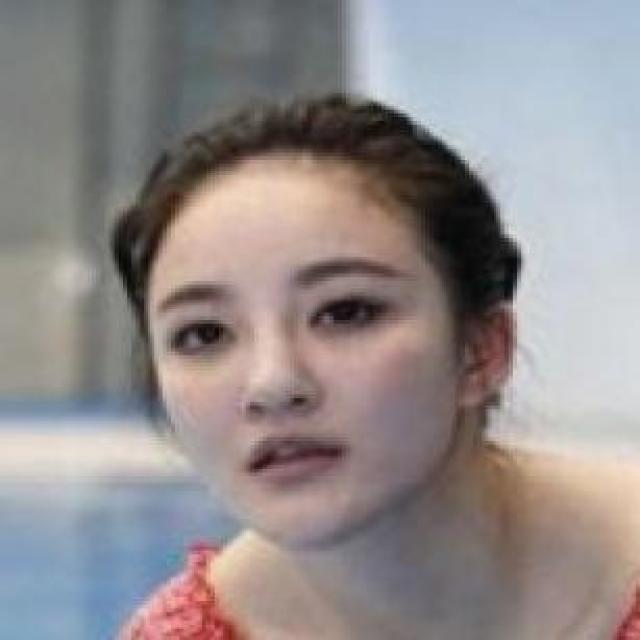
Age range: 13-20